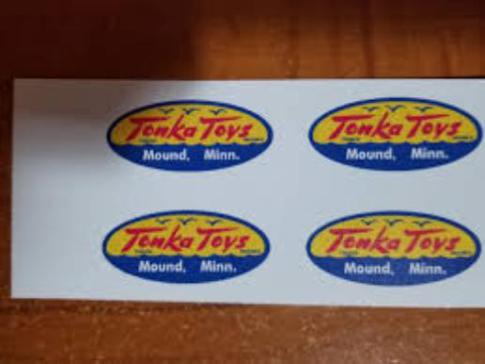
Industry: Leisure